Todd Helton

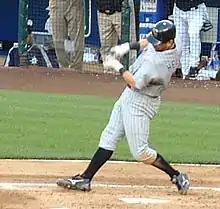
Helton swinging at a pitch during a game against the Seattle Mariners in 2006.

2003 saw Helton involved in the closest NL batting race in history, as he hit .35849, while St. Louis Cardinals first baseman Albert Pujols finished first with a .35871 batting average. During the season, Helton also had 33 home runs, 117 RBI, 135 runs, 49 doubles and five triples. He won his fourth Player of the Month honor during the month of April, as he hit .337 with six home runs, 27 RBI, 28 runs, 11 doubles and 24 walks. He also appeared in his fourth consecutive All-Star game.